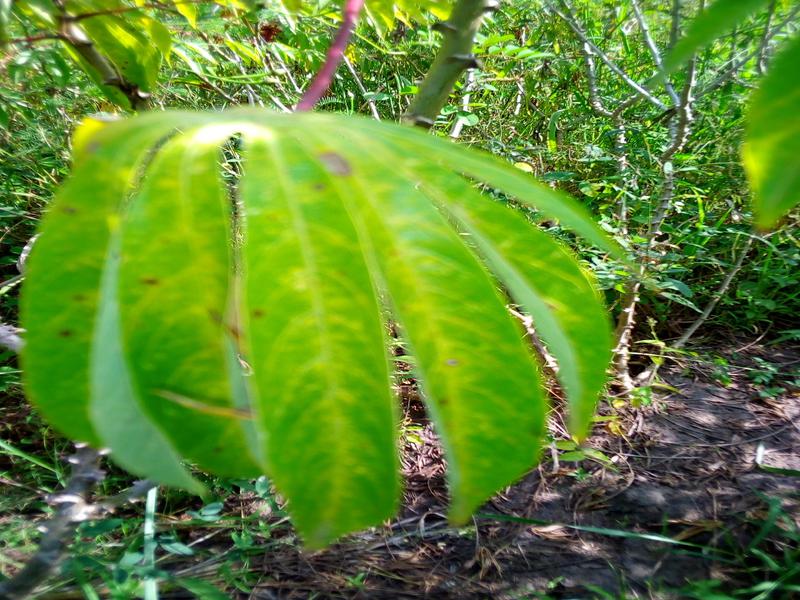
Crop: cassava
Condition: green_mottle